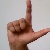
The image shows a hand gesture representing the letter 'L' in Indian Sign Language.